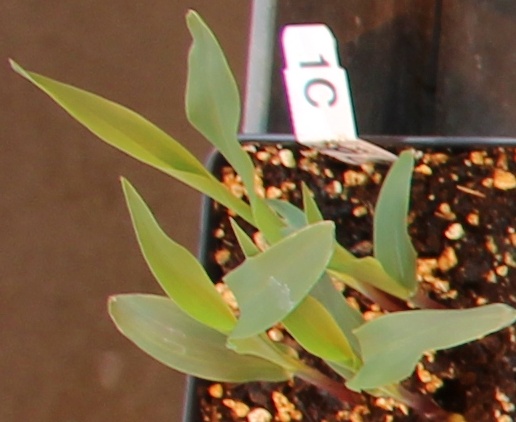
Label: Corn